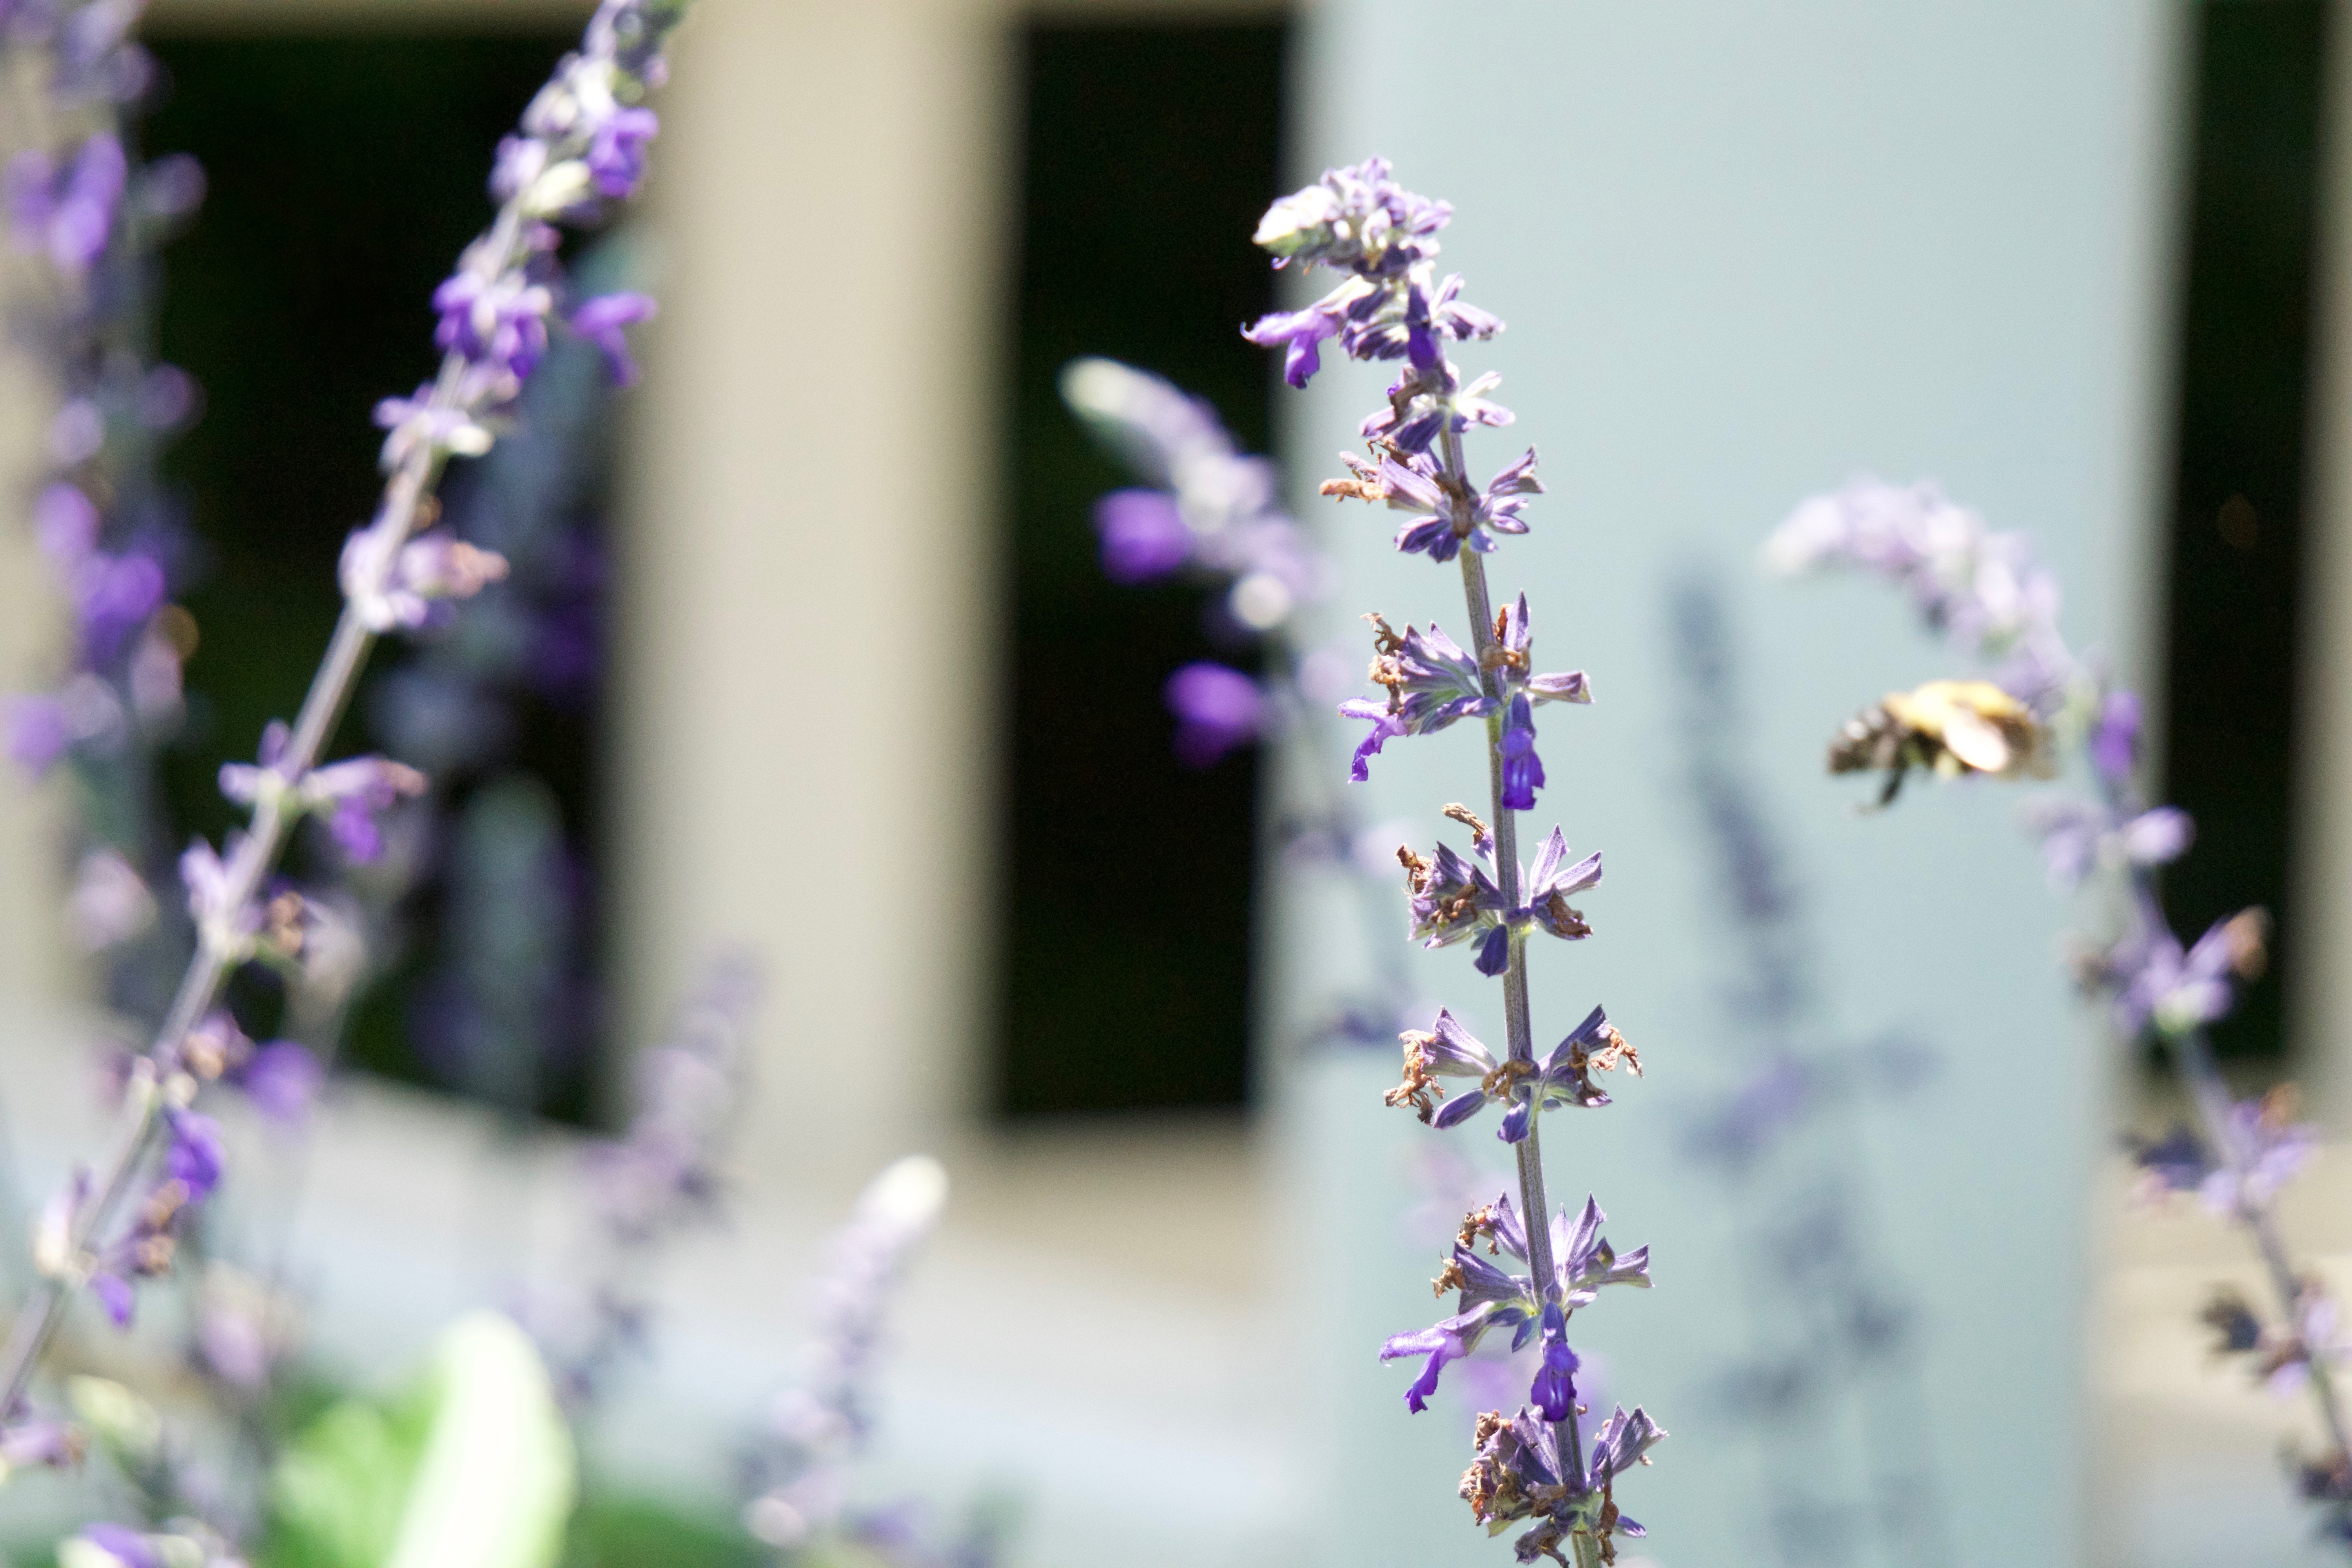
branch, blossom, plant, flower, purple, spring, botany, blue, flora, lavender, floristry, macro photography, flowering plant, land plant, english lavender